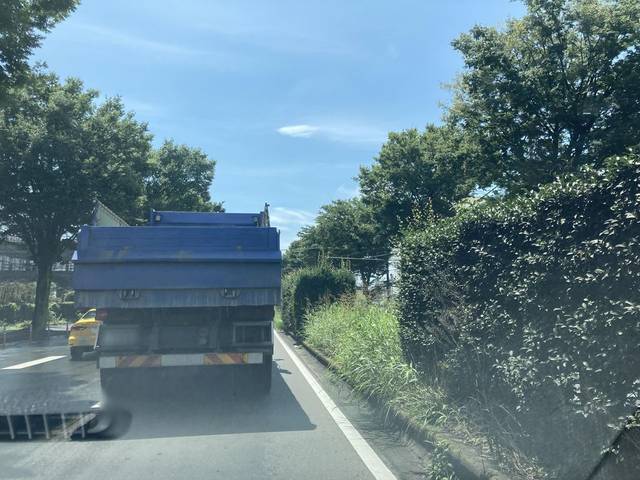
Region: Japan
Coordinates: 35.81, 139.533